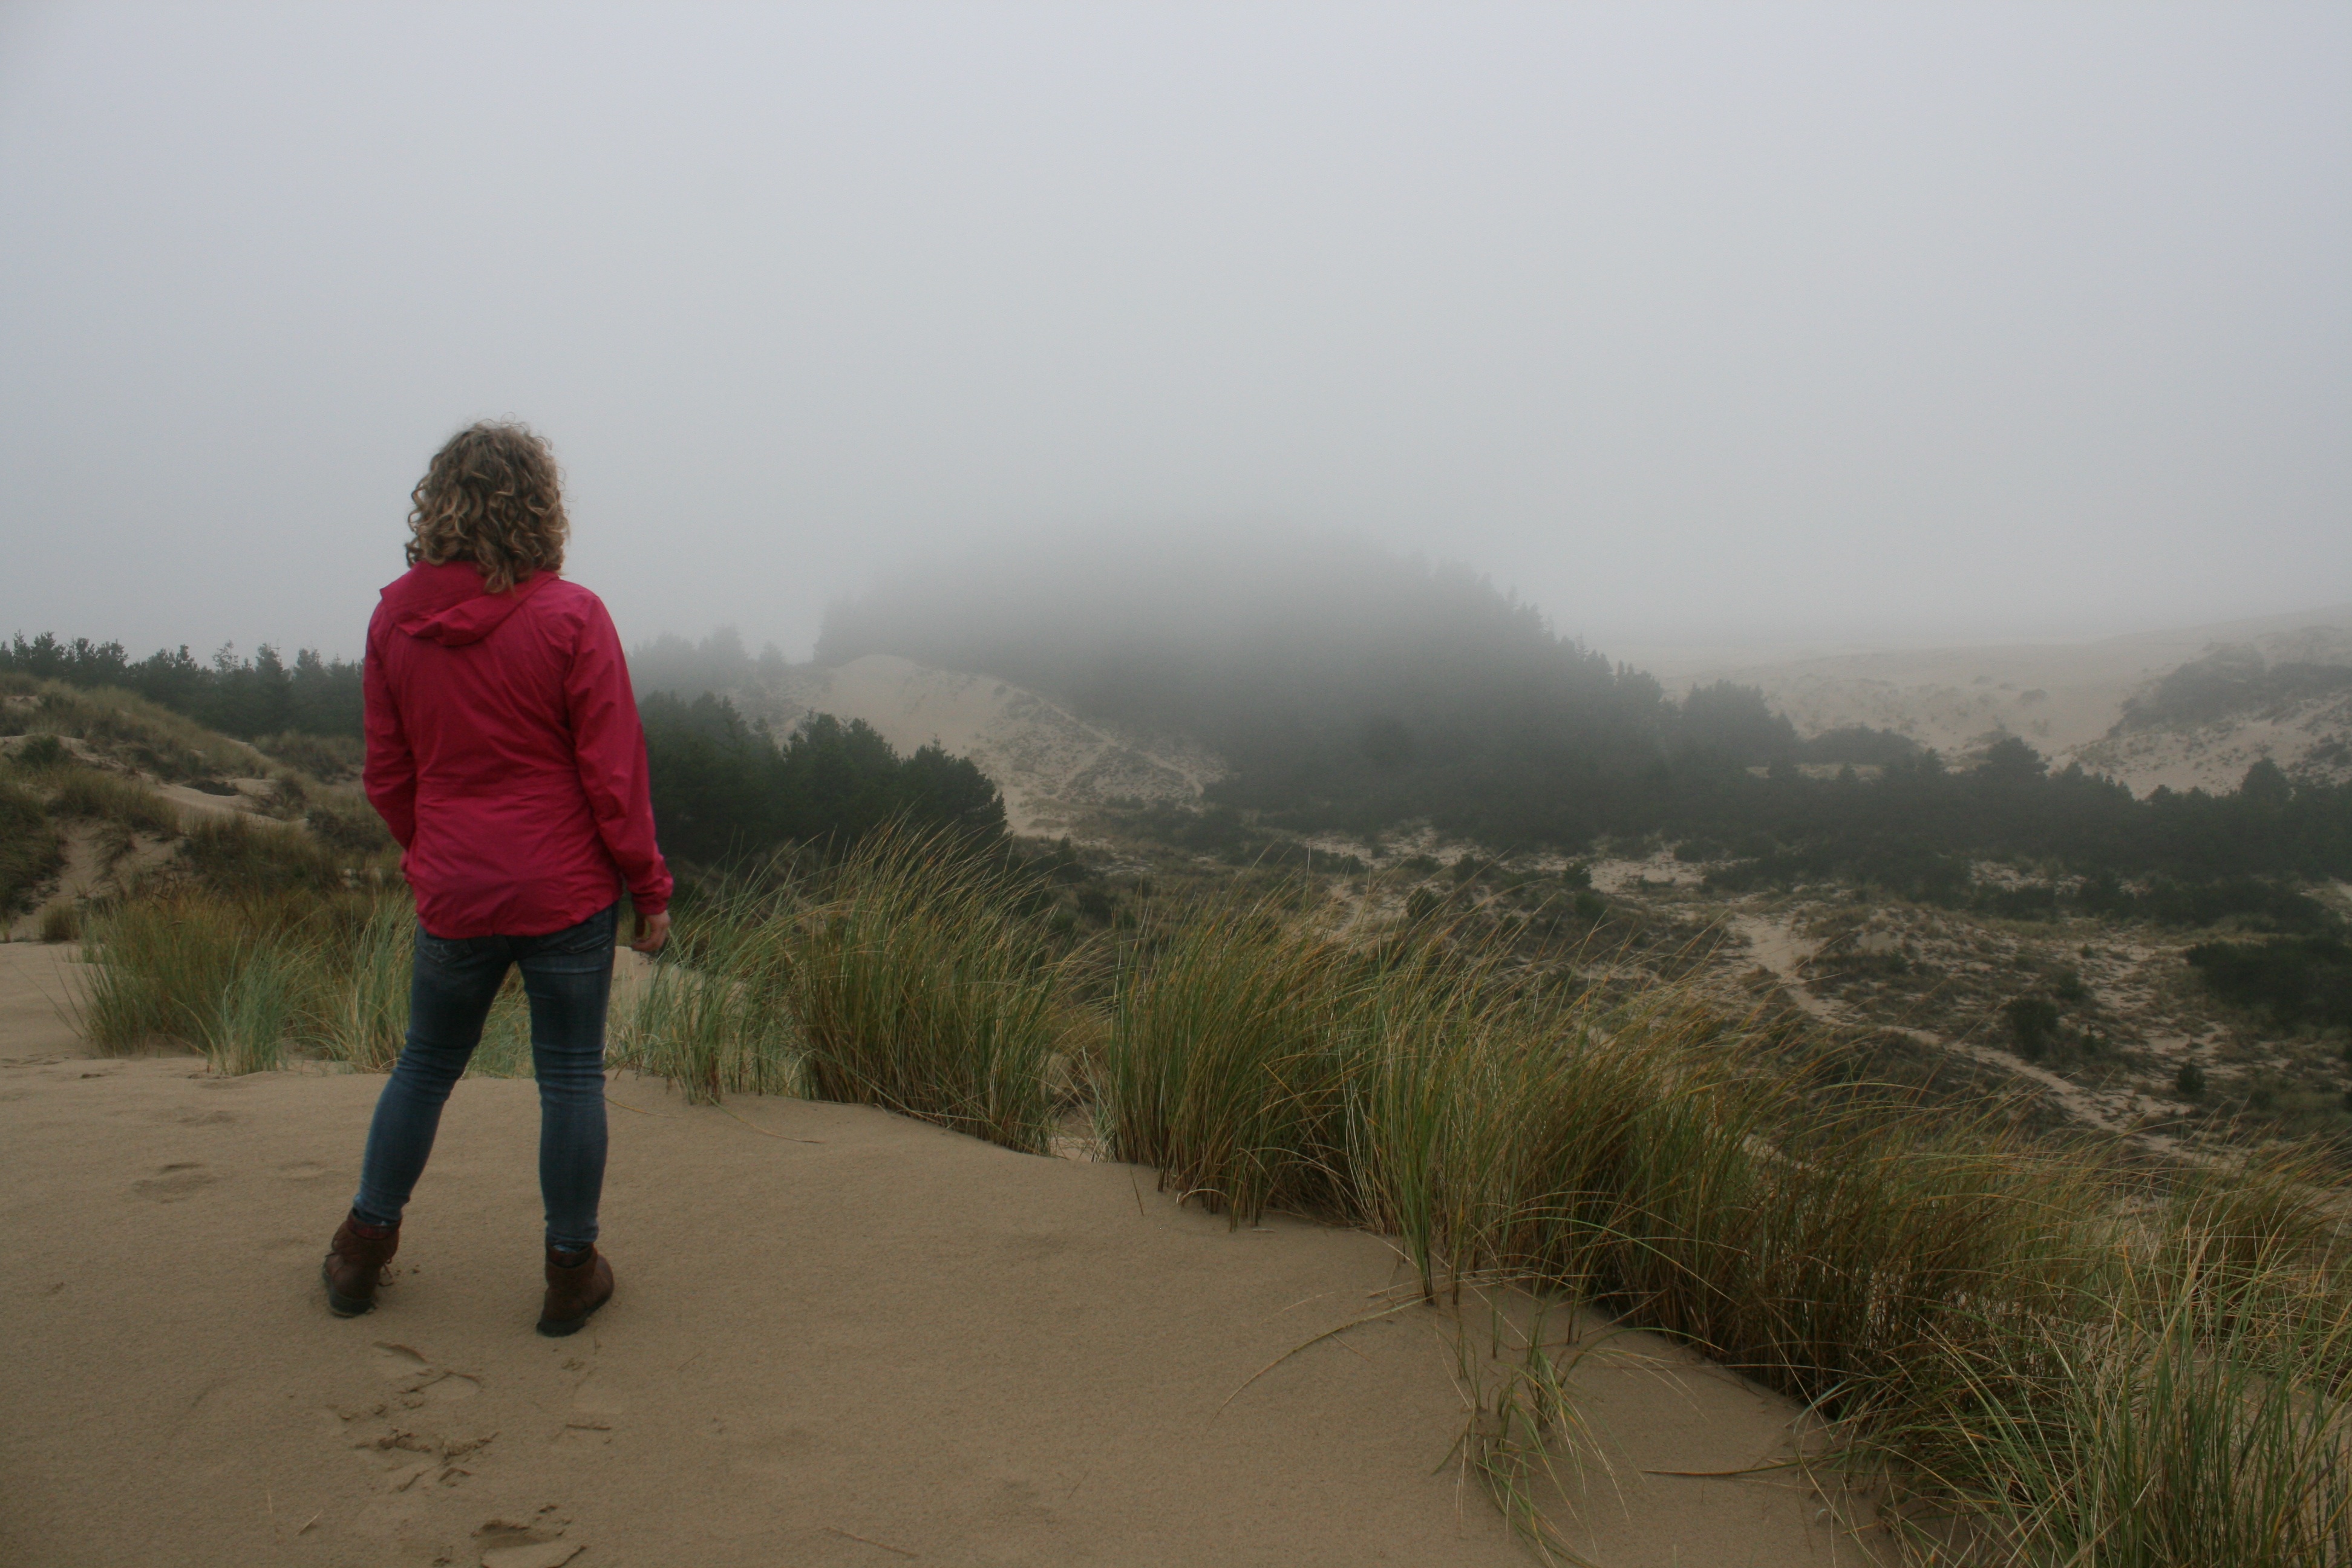
landscape, sea, coast, sand, walking, mountain, morning, hill, adventure, wind, vacation, habitat, natural environment, atmospheric phenomenon